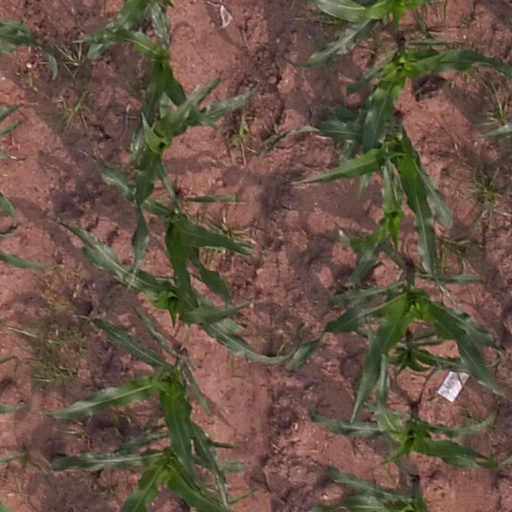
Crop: maize; corn